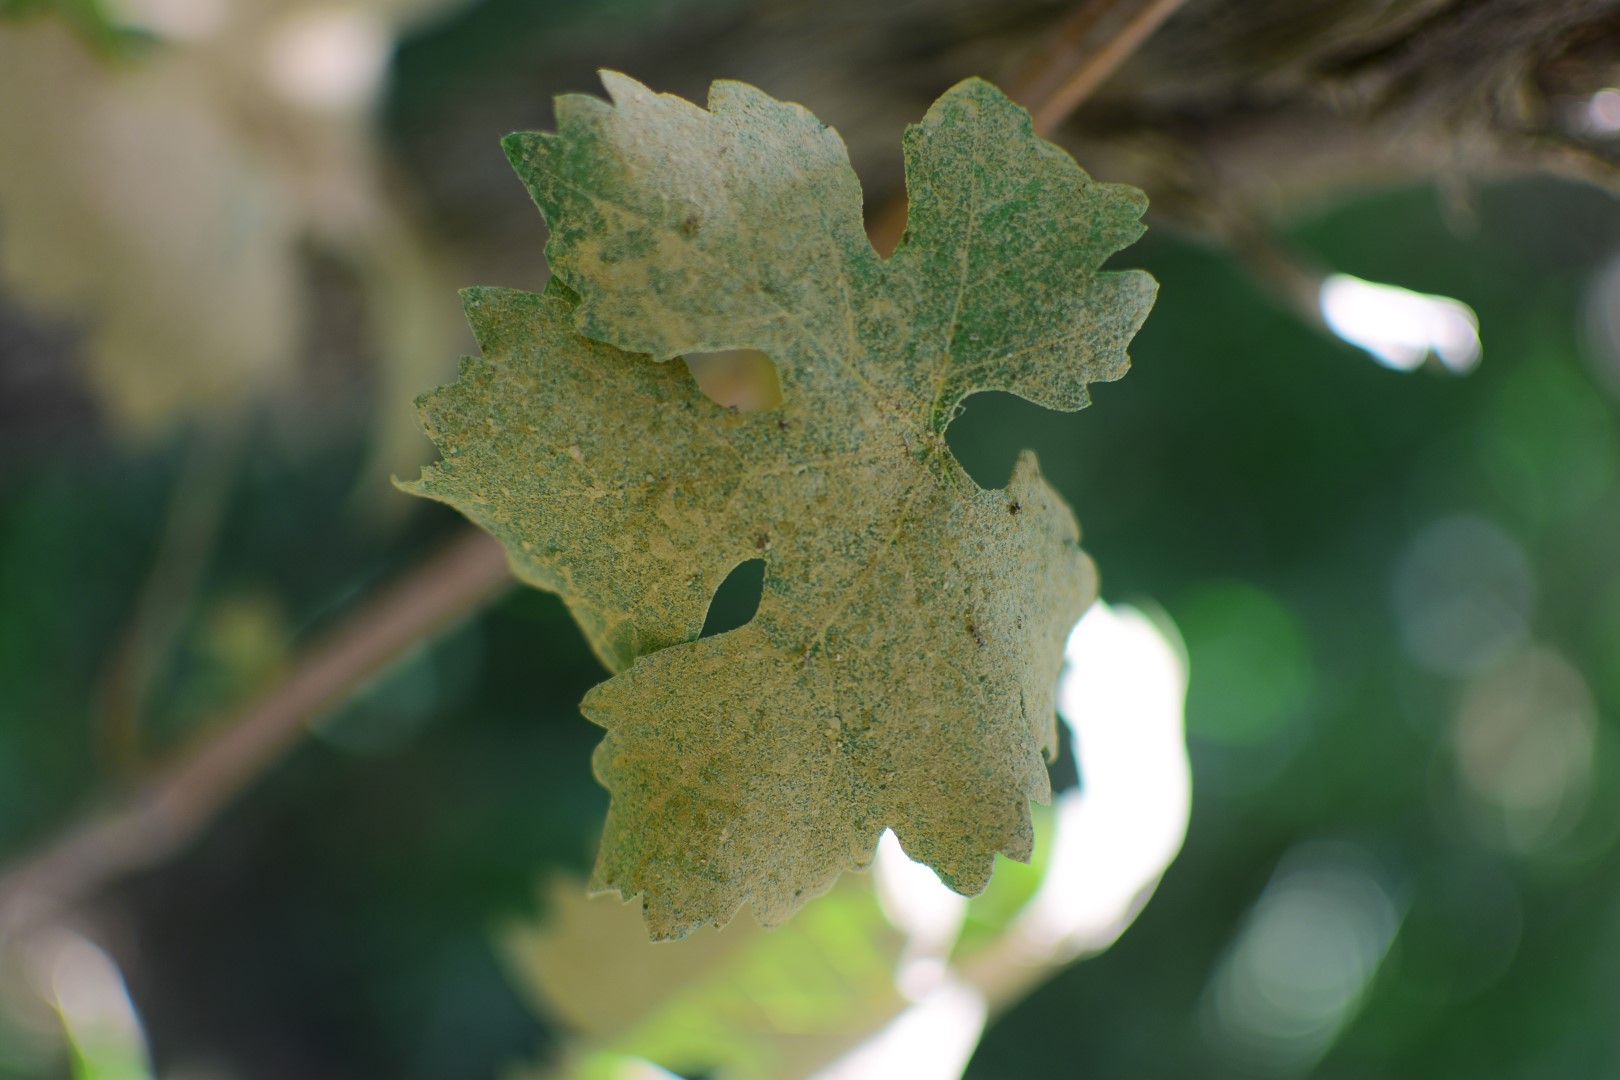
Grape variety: Shdah